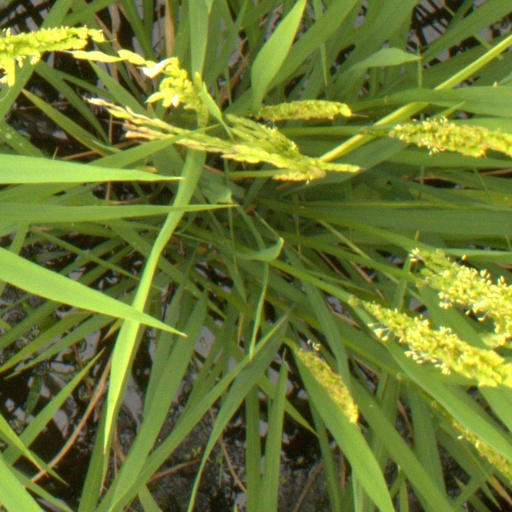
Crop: rice